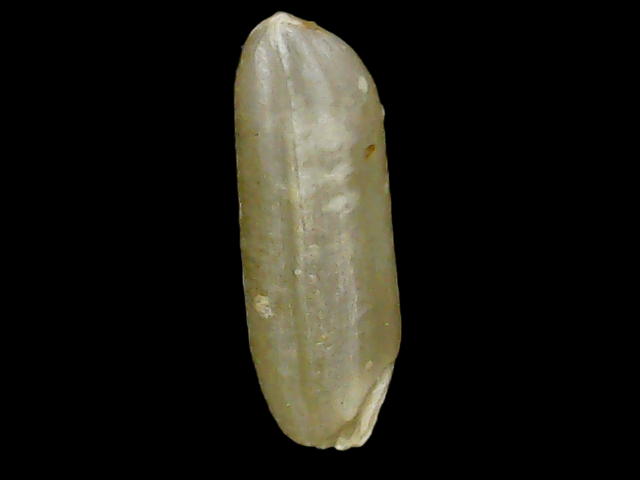
Rice variety: Binadhan11